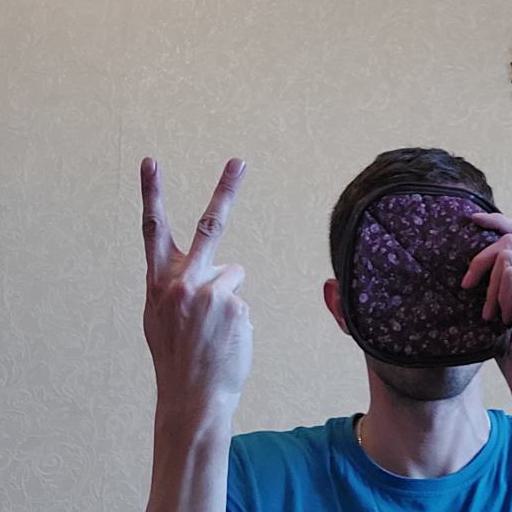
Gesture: peace_inverted